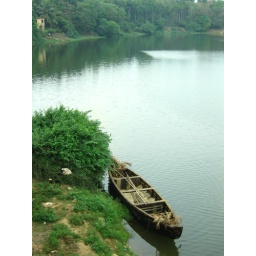
Country boat travel in the nearby river